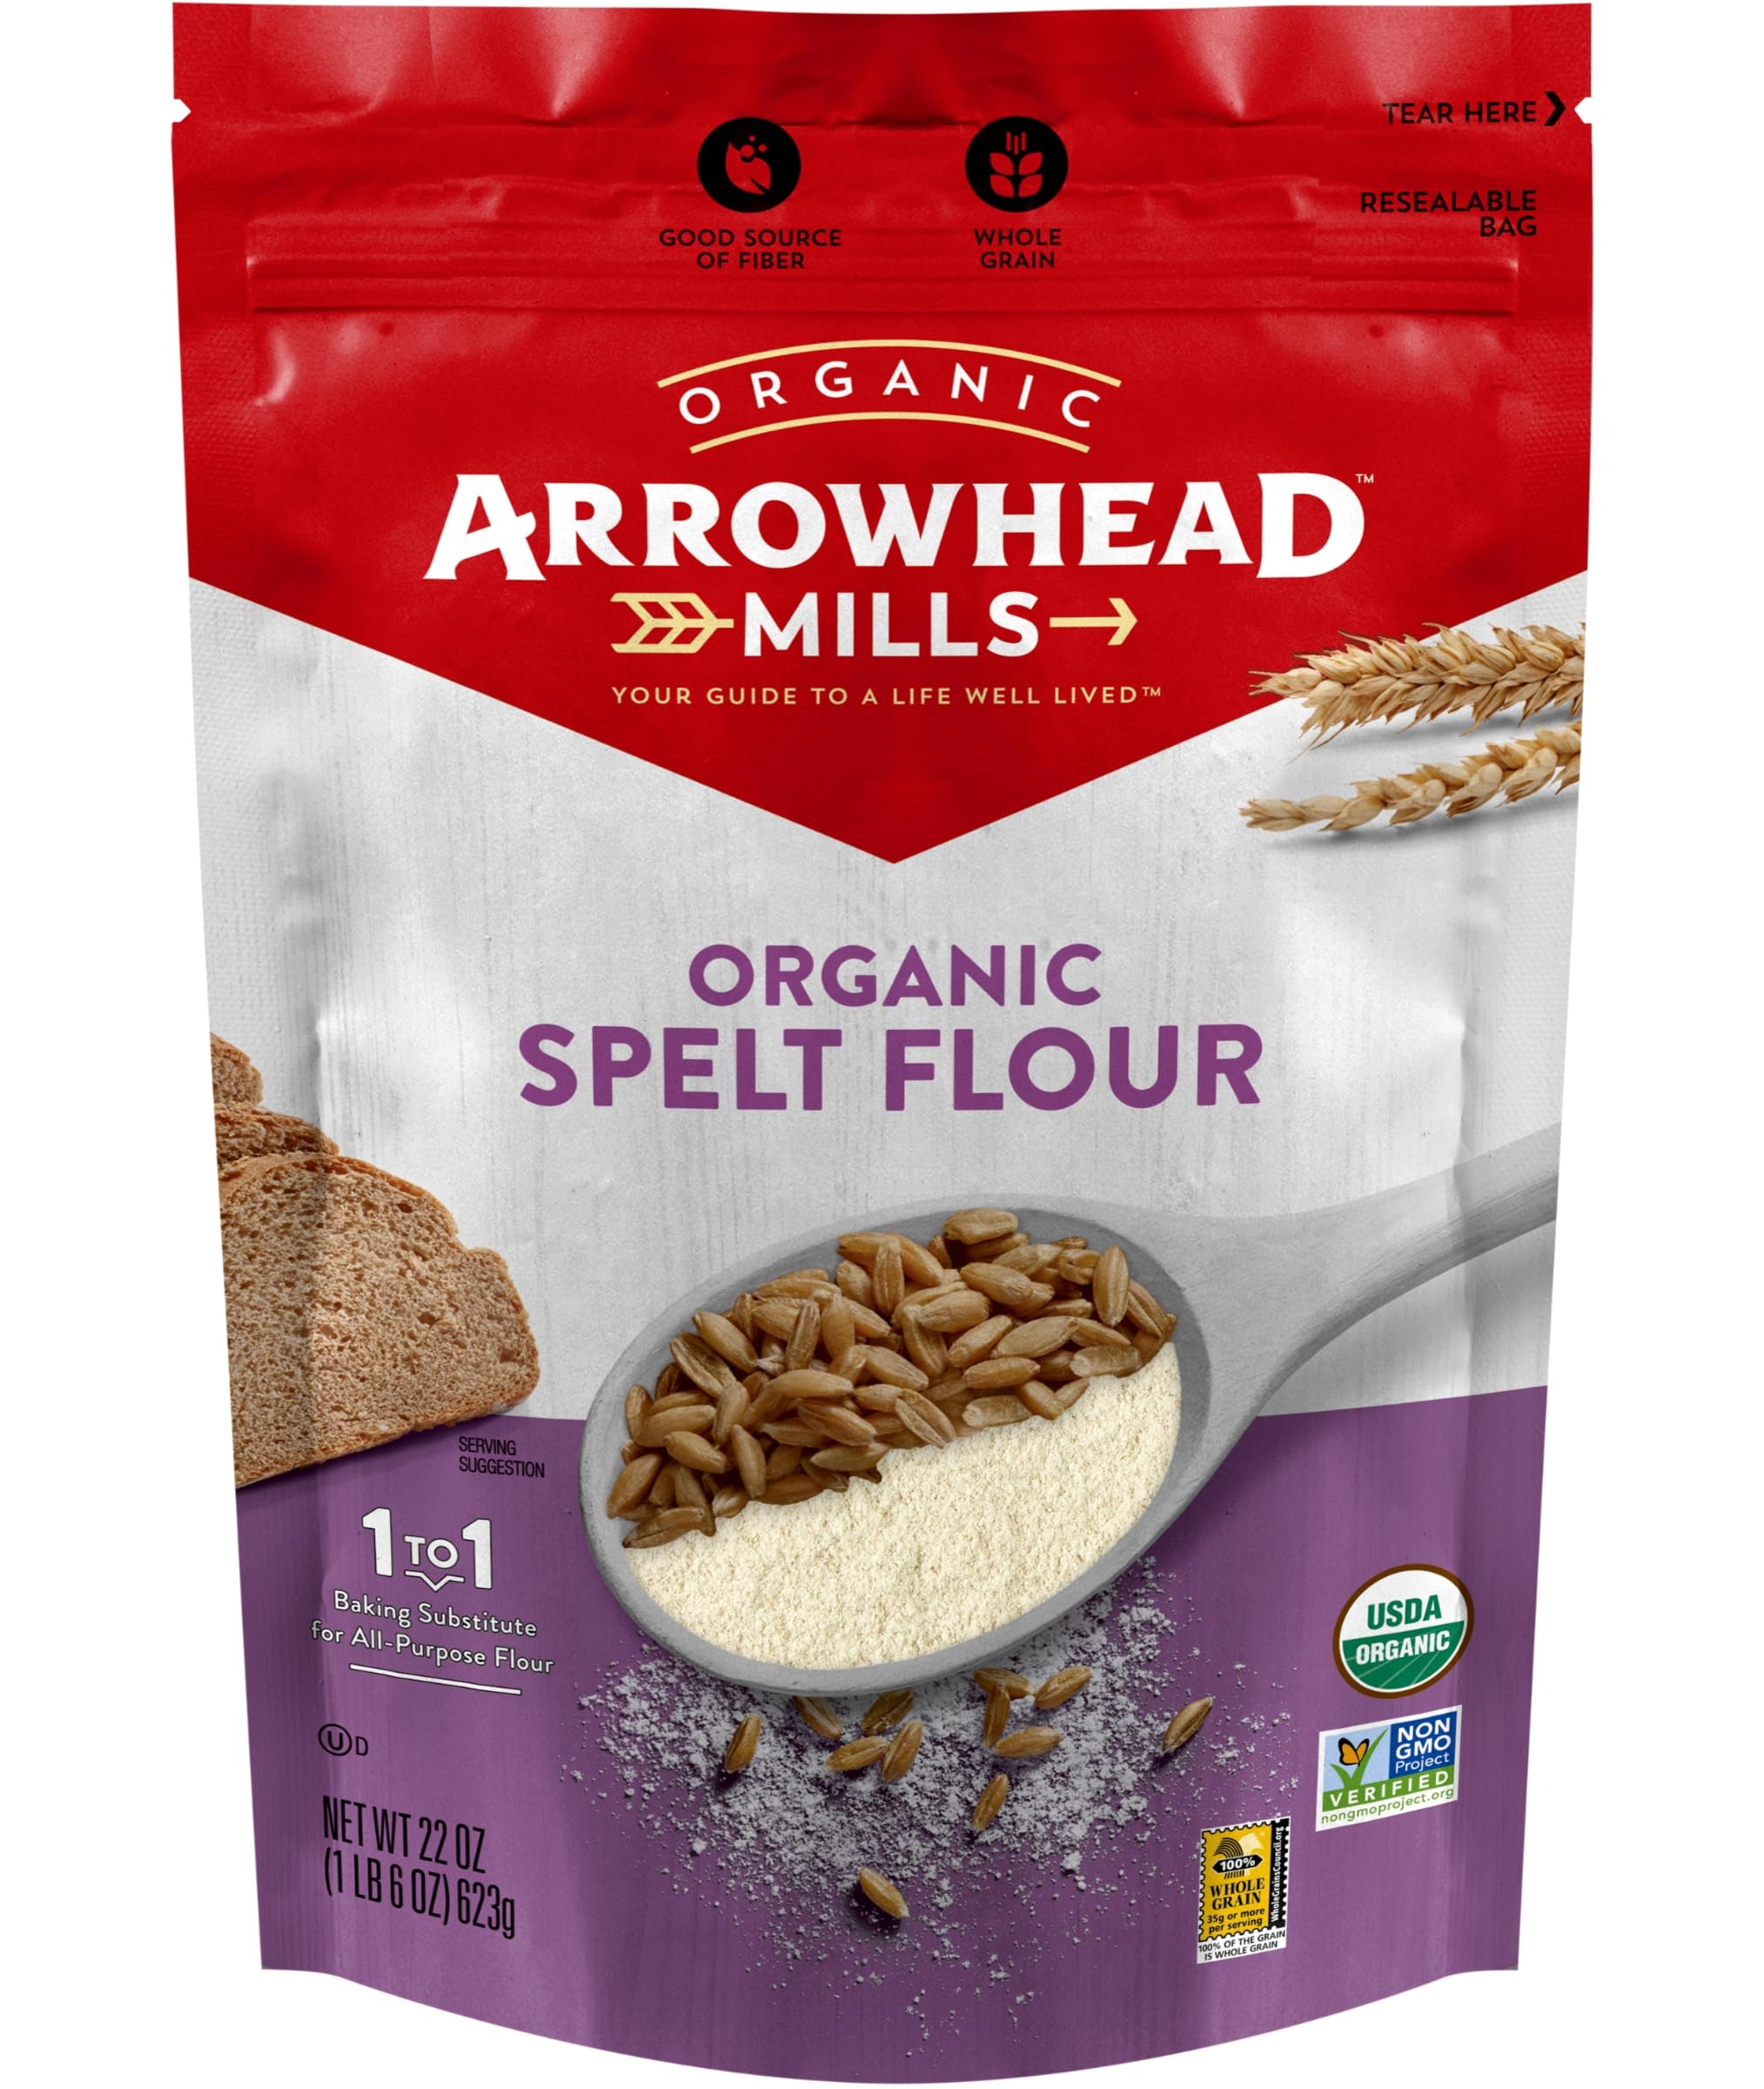
Item Name: Arrowhead Mills Organic Spelt Flour, 22 oz Bag (Pack of 6)
Bullet Point 1: 6 - 22 oz bags of Arrowhead Mills Organic Spelt Flour is made from organic whole grain
Bullet Point 2: Whole grain, adds sweet, nutty flavor, and a good source of fiber
Bullet Point 3: Spelt flour is one of the easiest flours to swap in recipes because it can be used as a 1:1 substitute for whole wheat or all-purpose flour
Bullet Point 4: One of the first grains to be grown by early farmers as long ago as 5,000 BC
Bullet Point 5: Baking substitute for all-purpose flour; Use spelt flour to add whole grain goodness to any baked good
Value: 132.0
Unit: Ounce

Price: 19.39